Minnie Miñoso

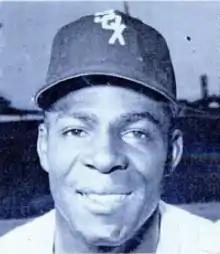
Miñoso with the White Sox in 1953

Miñoso followed up with several years of outstanding play for Chicago. He led the AL in steals in both 1952 (22) and 1953 (25), and topped the league with 18 triples and 304 total bases in 1954, appearing in the All-Star Game all three years and starting in 1954. On April 14, 1953, Opening Day, he provided the only hit for the Sox in a 4–0 loss to the Indians' Bob Lemon, and on July 4, 1954, he broke up a combined no-hitter by three Indians pitchers with two out in the ninth inning of a 2–1 loss. He led AL left fielders with three double plays in 1953, and the following year led all major league left fielders with 13 assists and three double plays. In the first game of a doubleheader on May 16, 1954, he drove in six runs in a 10–5 win over the Senators, and on April 23, 1955, he scored a career-high five runs in the White Sox' record-setting 29–6 road win over the Kansas City Athletics. Miñoso again finished second in the batting race in 1954 with a .320 mark, trailing the .341 average by the Indians' Bobby Ávila (Ted Williams, who did not have enough plate appearances to qualify, would have finished second given the needed at bats). On May 18, 1955, Miñoso suffered a skull fracture from being hit in the head by a pitch from the Yankees' Bob Grim in the first inning of an 11–6 loss. He finished the season with a .288 average, his lowest from 1953 through 1960; however, he had the longest hitting streak in the AL that year and the longest of his career, a 23-game string from August 9 to 30 during which he batted .421. In addition, his 18 assists that season were not only twice as many as any other left fielder in the major leagues, but also matched the highest mark by any AL left fielder from 1945 through 1983. He also led AL left fielders in putouts for the first time with 267.